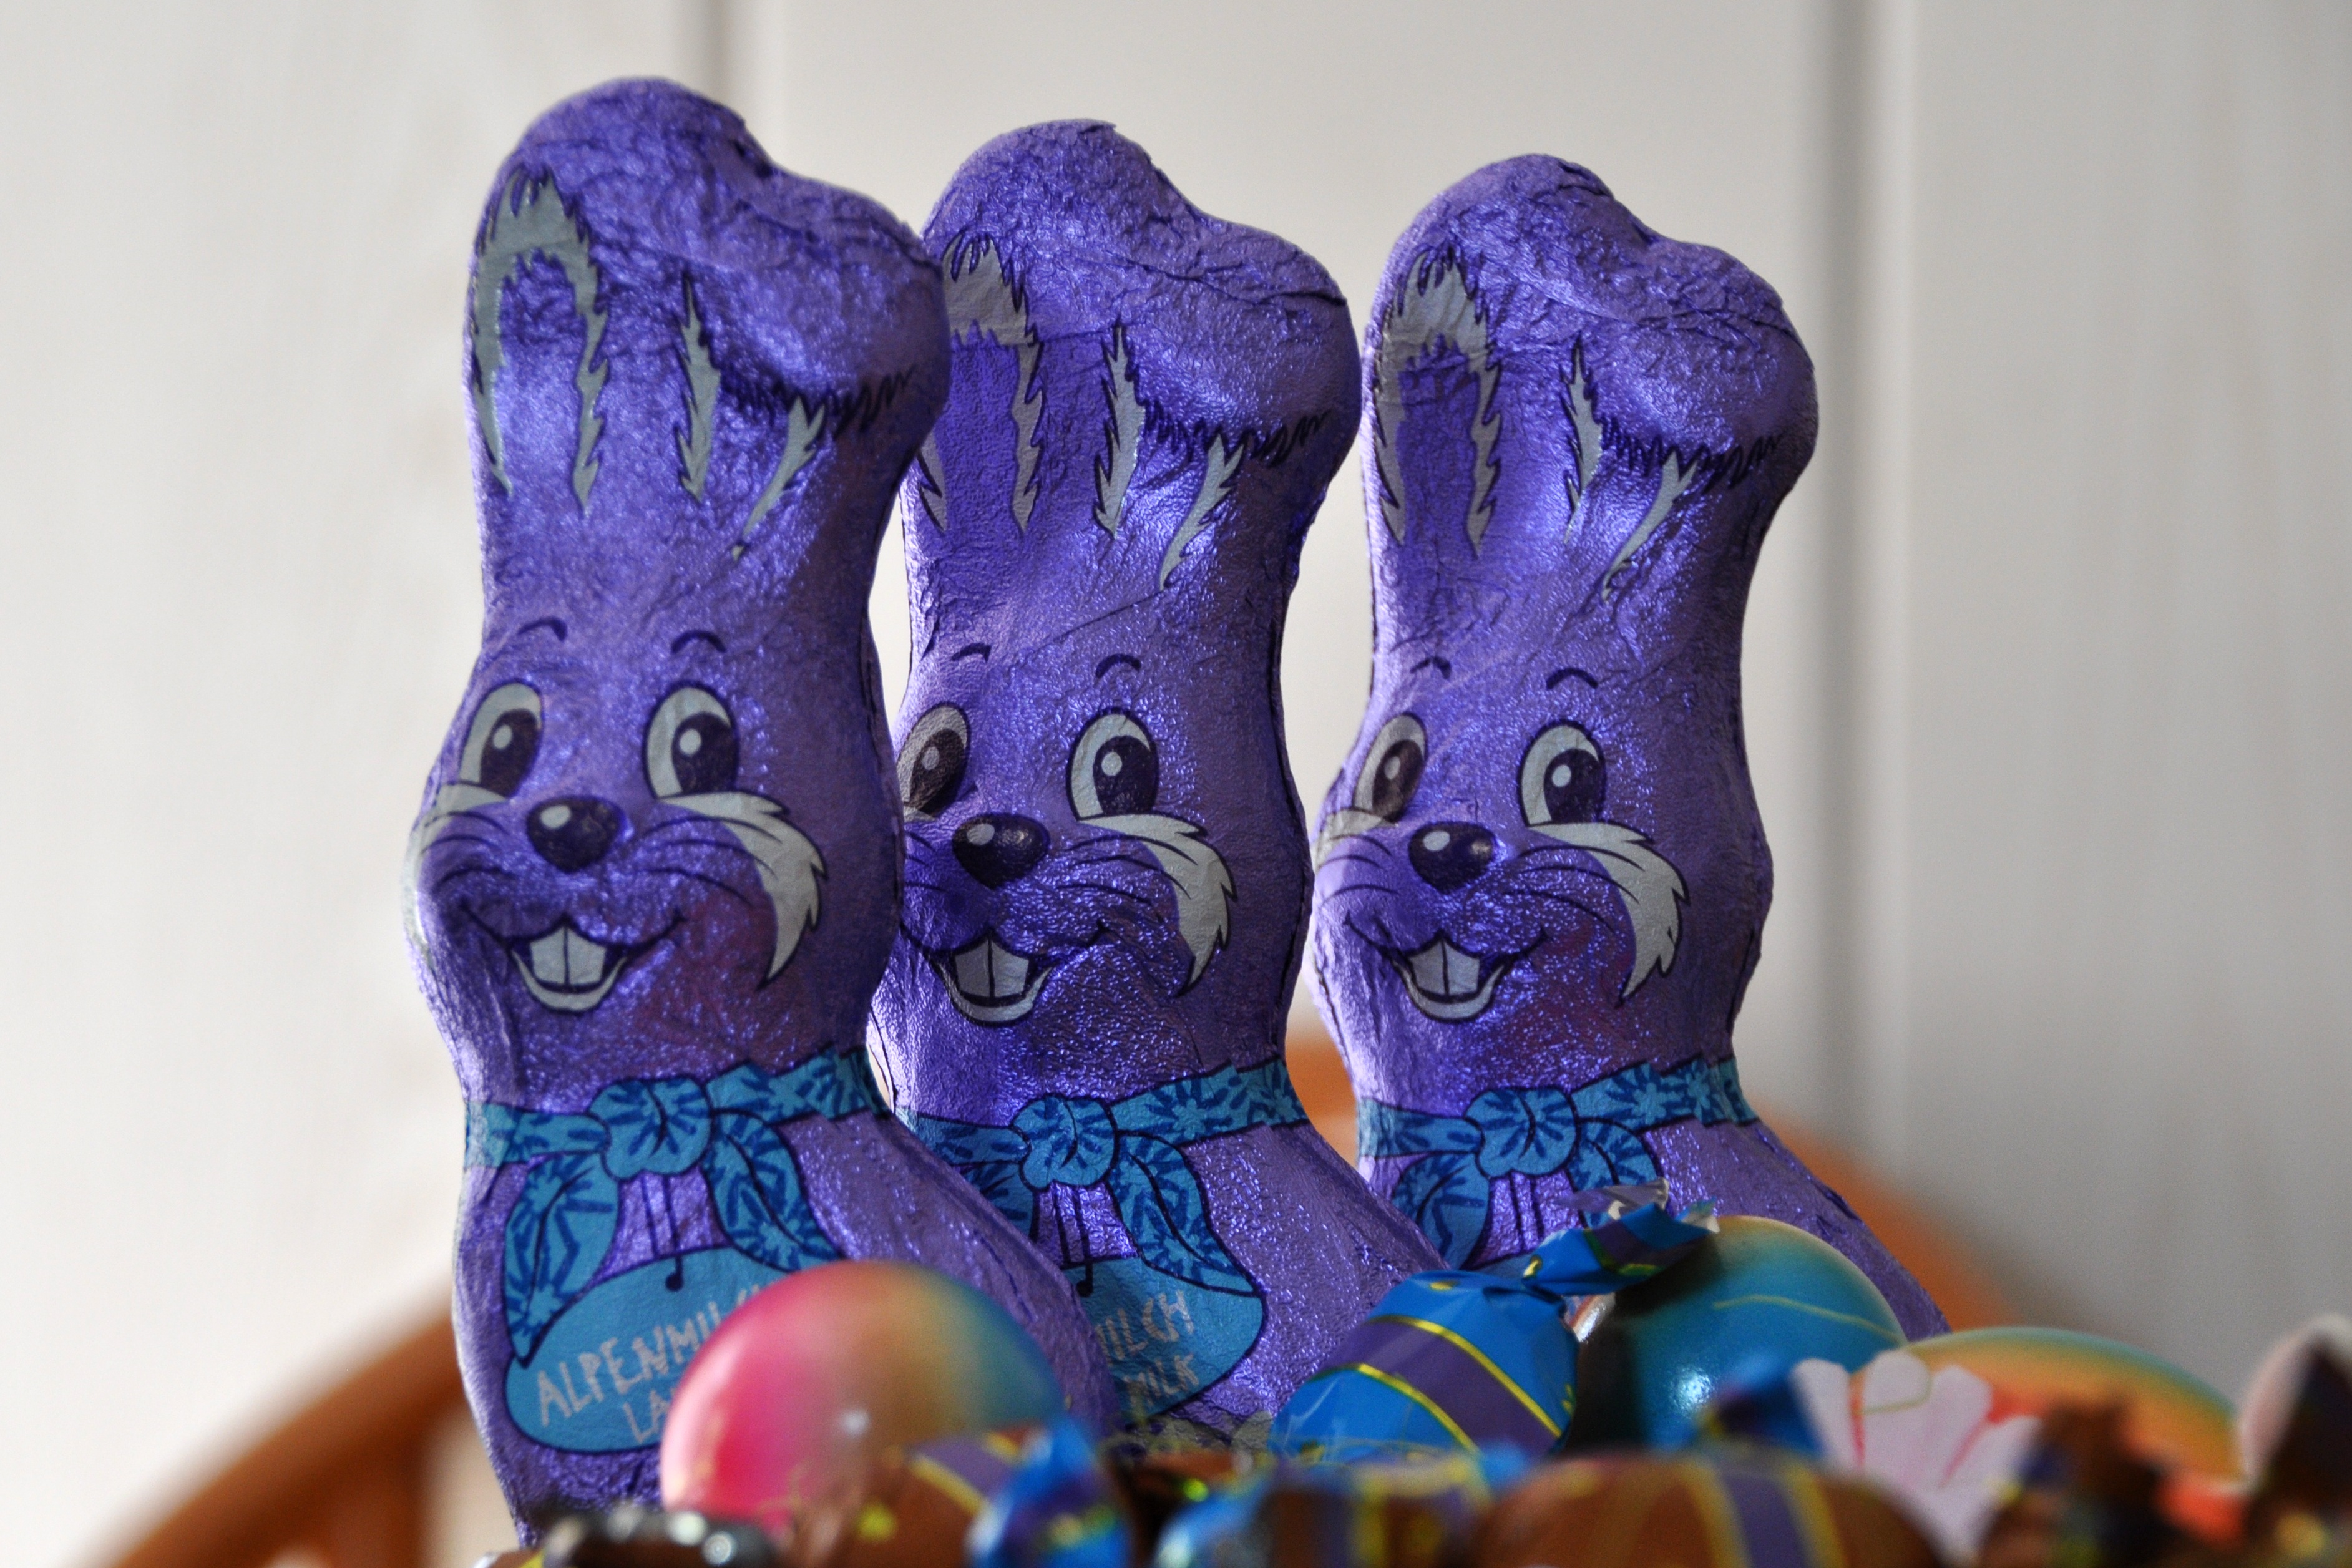
hand, shoe, flower, purple, color, blue, chocolate, toy, art, footwear, candy, easter, easter bunny, macro photography, chocolate bunny